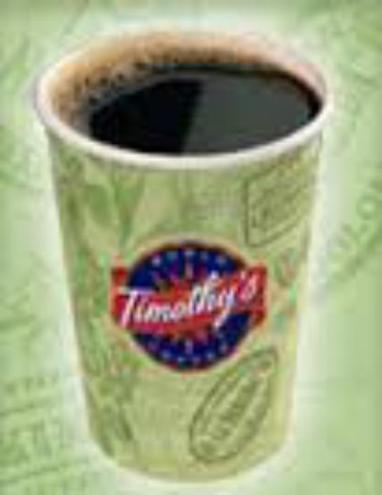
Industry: Food